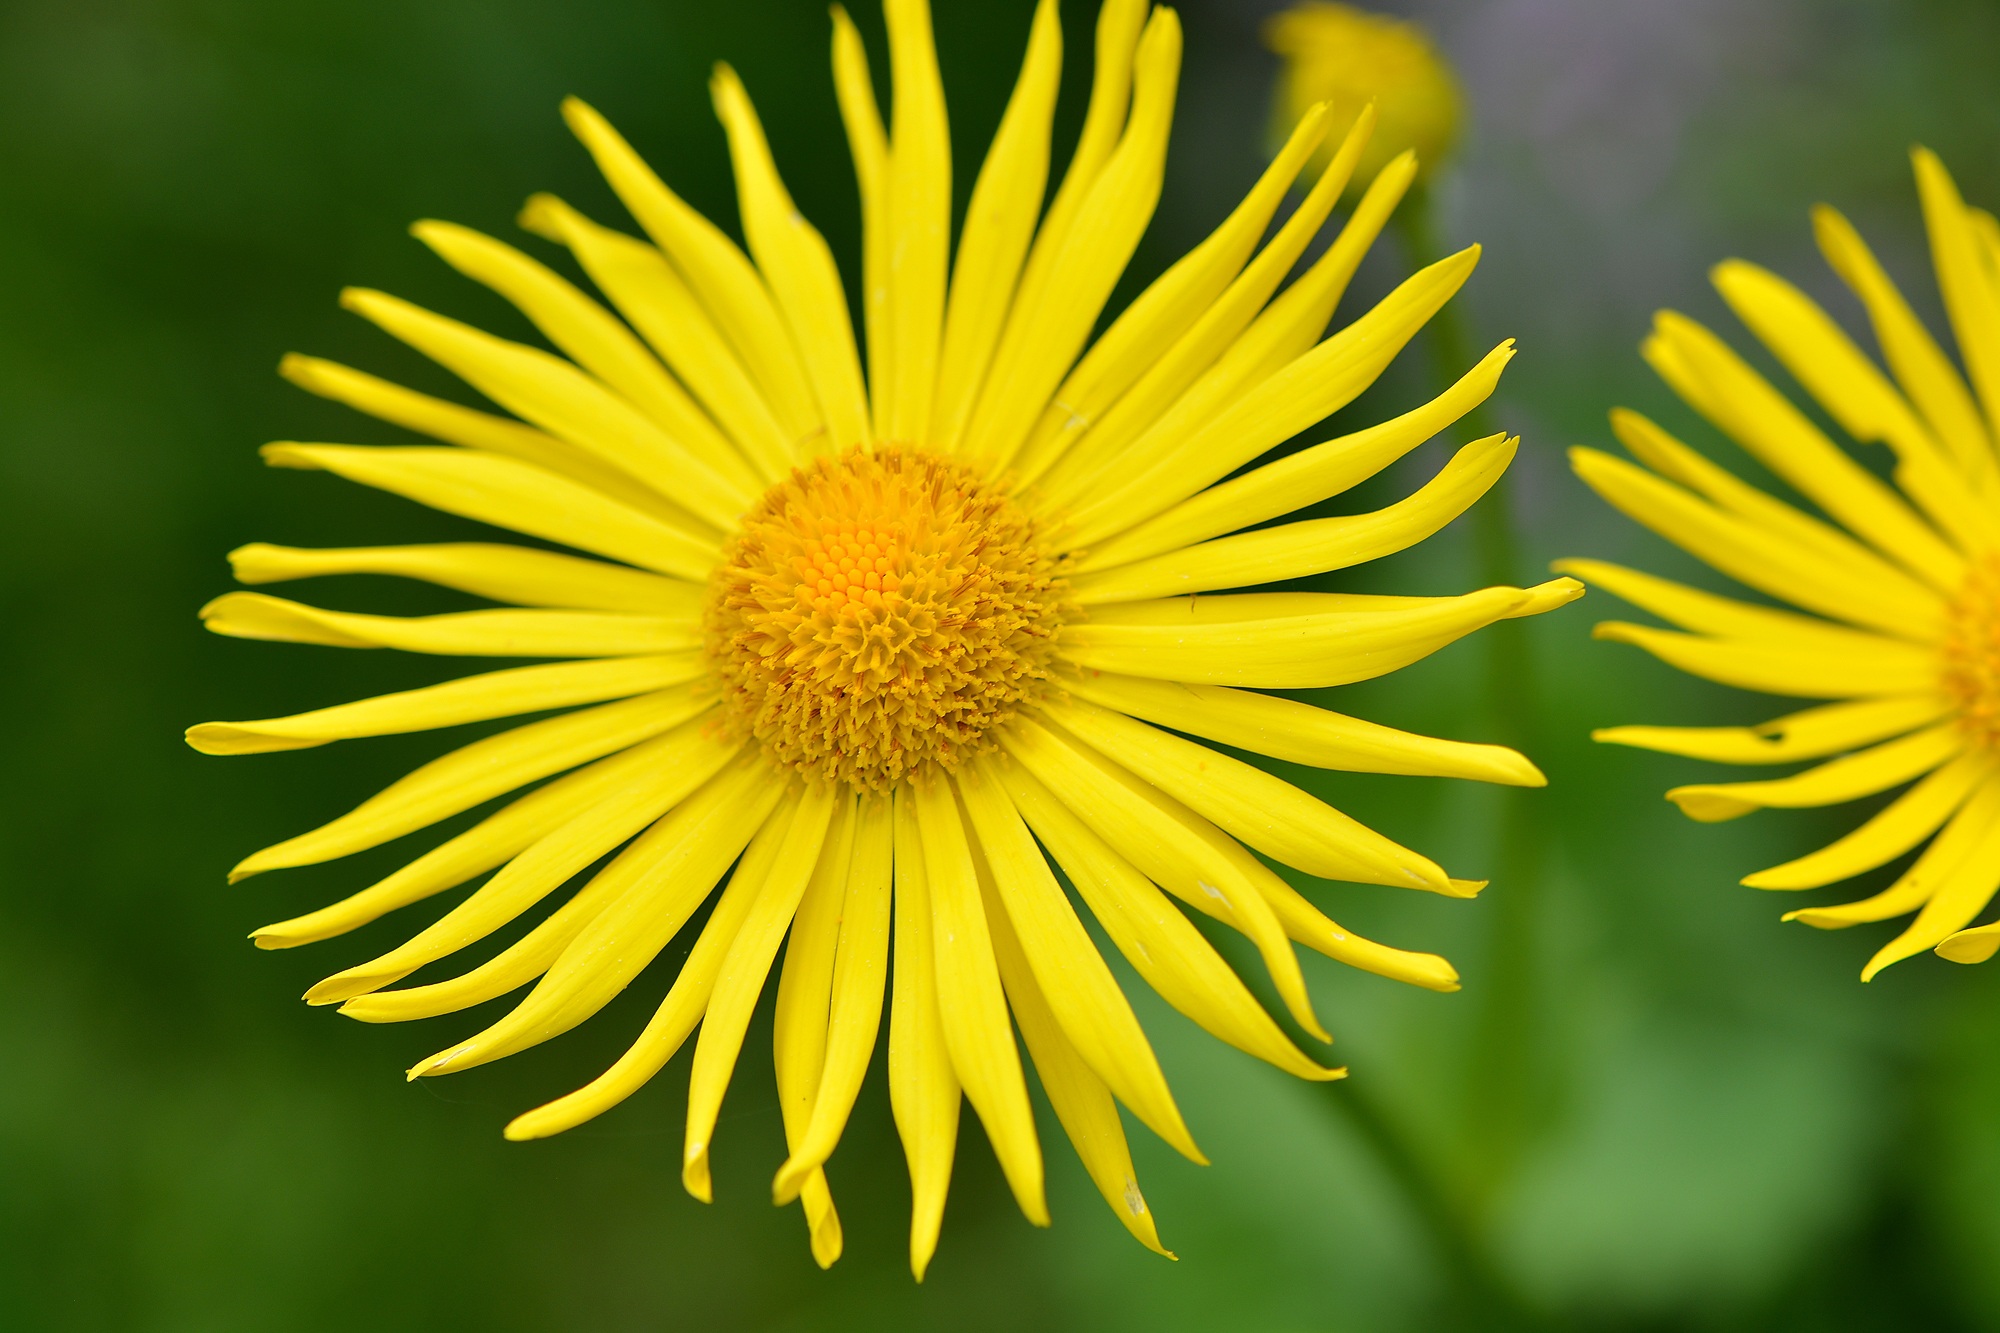
nature, blossom, plant, dandelion, flower, petal, bloom, daisy, botany, yellow, garden, close, flora, wildflower, close up, macro photography, flowering plant, daisy family, plant stem, land plant, g mswurz, caucasus gemswurz